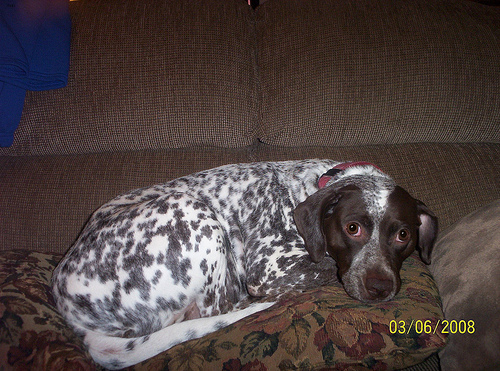
Animal: dog
Breed: german_shorthaired